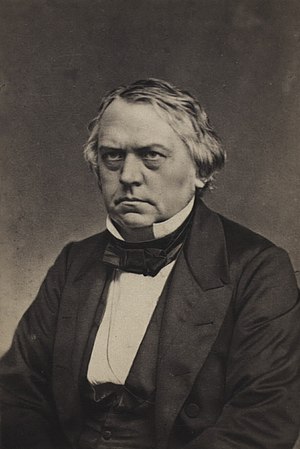
D.G. Monrad
Ditlev Gothard Monrad
Ditlev Gothard Monrad var en dansk teolog, biskop, politiker og minister. Monrad stod bag udformningen af Junigrundloven af 1849 og var konseilspræsident under krigen i 1864.